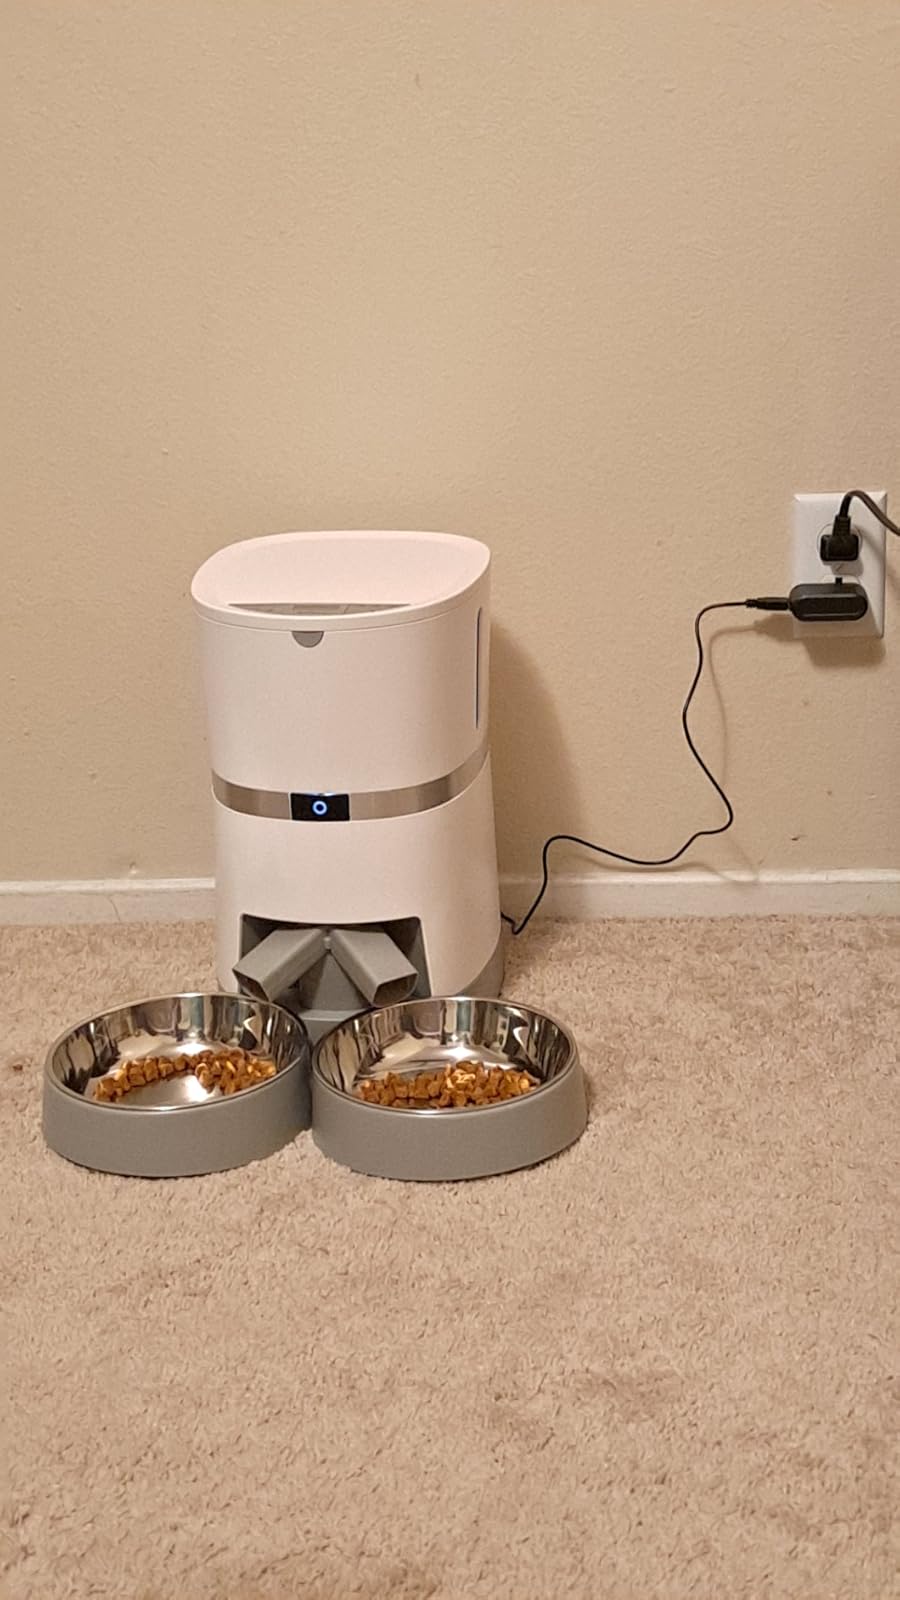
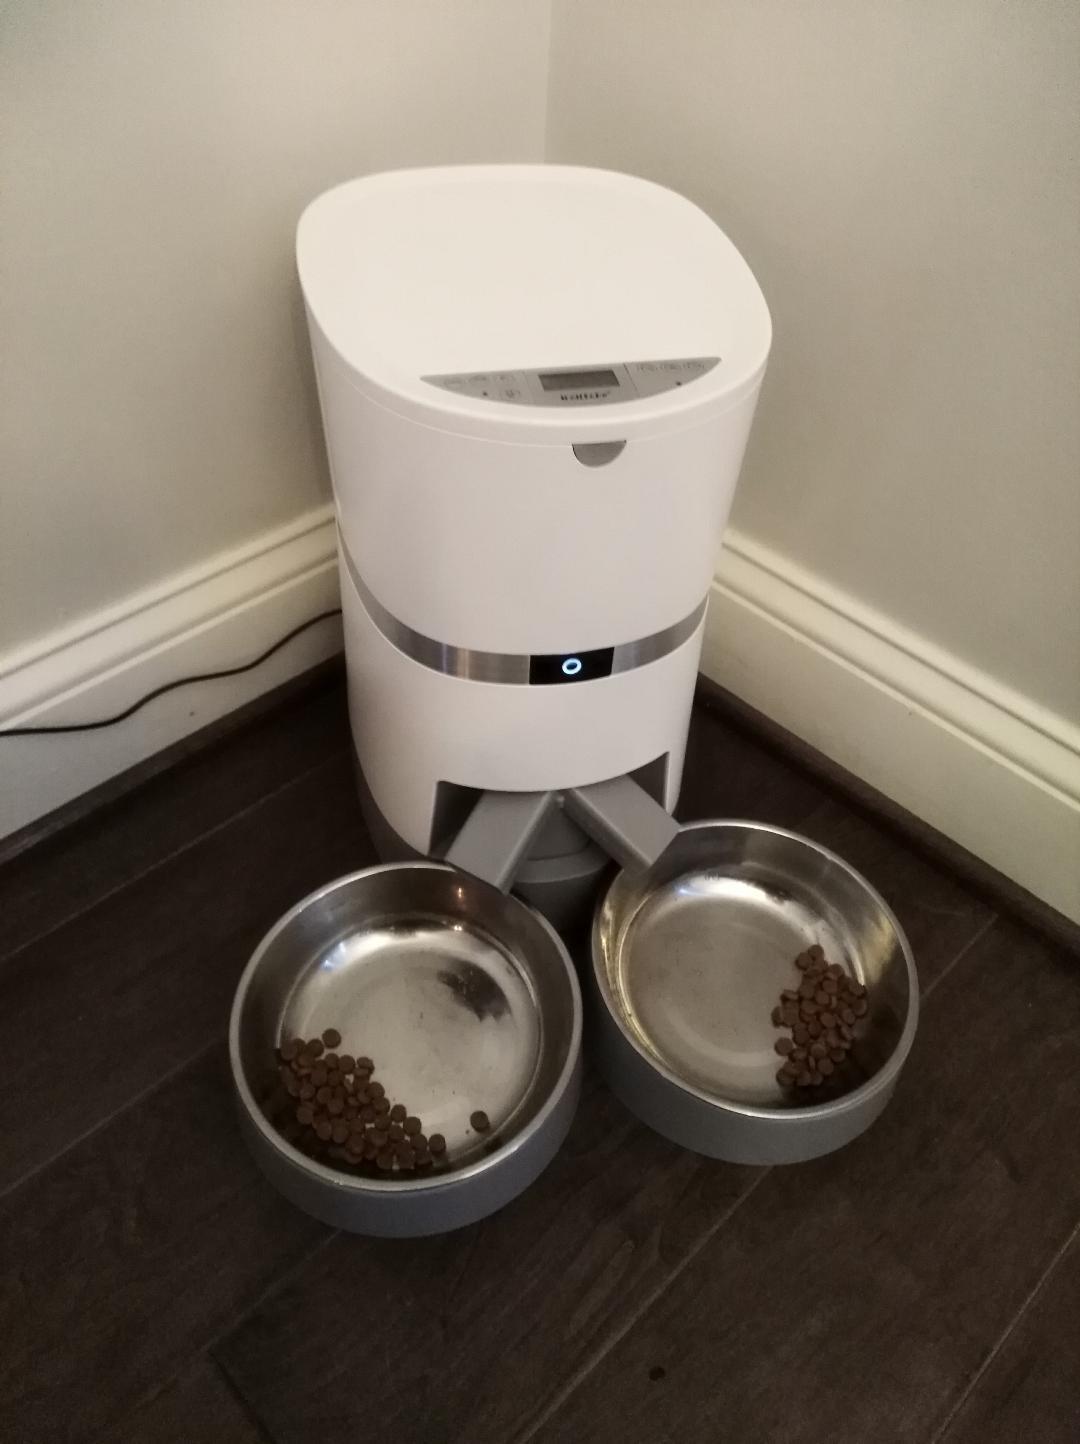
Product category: items_feeder
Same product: yes